North York Moors

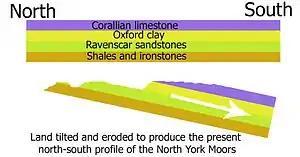
A cross section of the geology of the North York Moors

Subsequently, about 30 million years ago, the land was uplifted and tilted towards the south by earth movements. The upper layers of rock were eroded away and the older rocks were exposed in places. Because of the tilt the oldest rocks became exposed in the north. These are the bands of shales and ironstones on the northern scarp of the North York Moors and Cleveland Hills. The middle layers form the sandstones of the high moorland and the youngest layers of limestone form the Tabular Hills. In the dales, where the rivers have cut through the younger rocks, there are also exposures of older shales, ironstone and sandstone. Rosedale is an example of this.